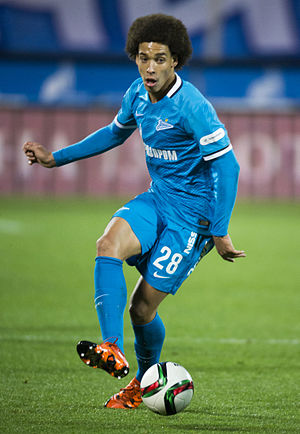
Axel Witsel
Axel Thomas Witsel er en belgisk fodboldspiller, der fra 2018 spiller hos den tyske klub Borussia Dortmund. Han har tidligere spillet for den kinesiske klub Tianjin Quanjian F.C. Skiftet til den kinesiske klub gav genlyd i fodboldverdenen på grund af de store pengebeløb, der var involveret i skiftet fra Zenit Skt. Petersborg.